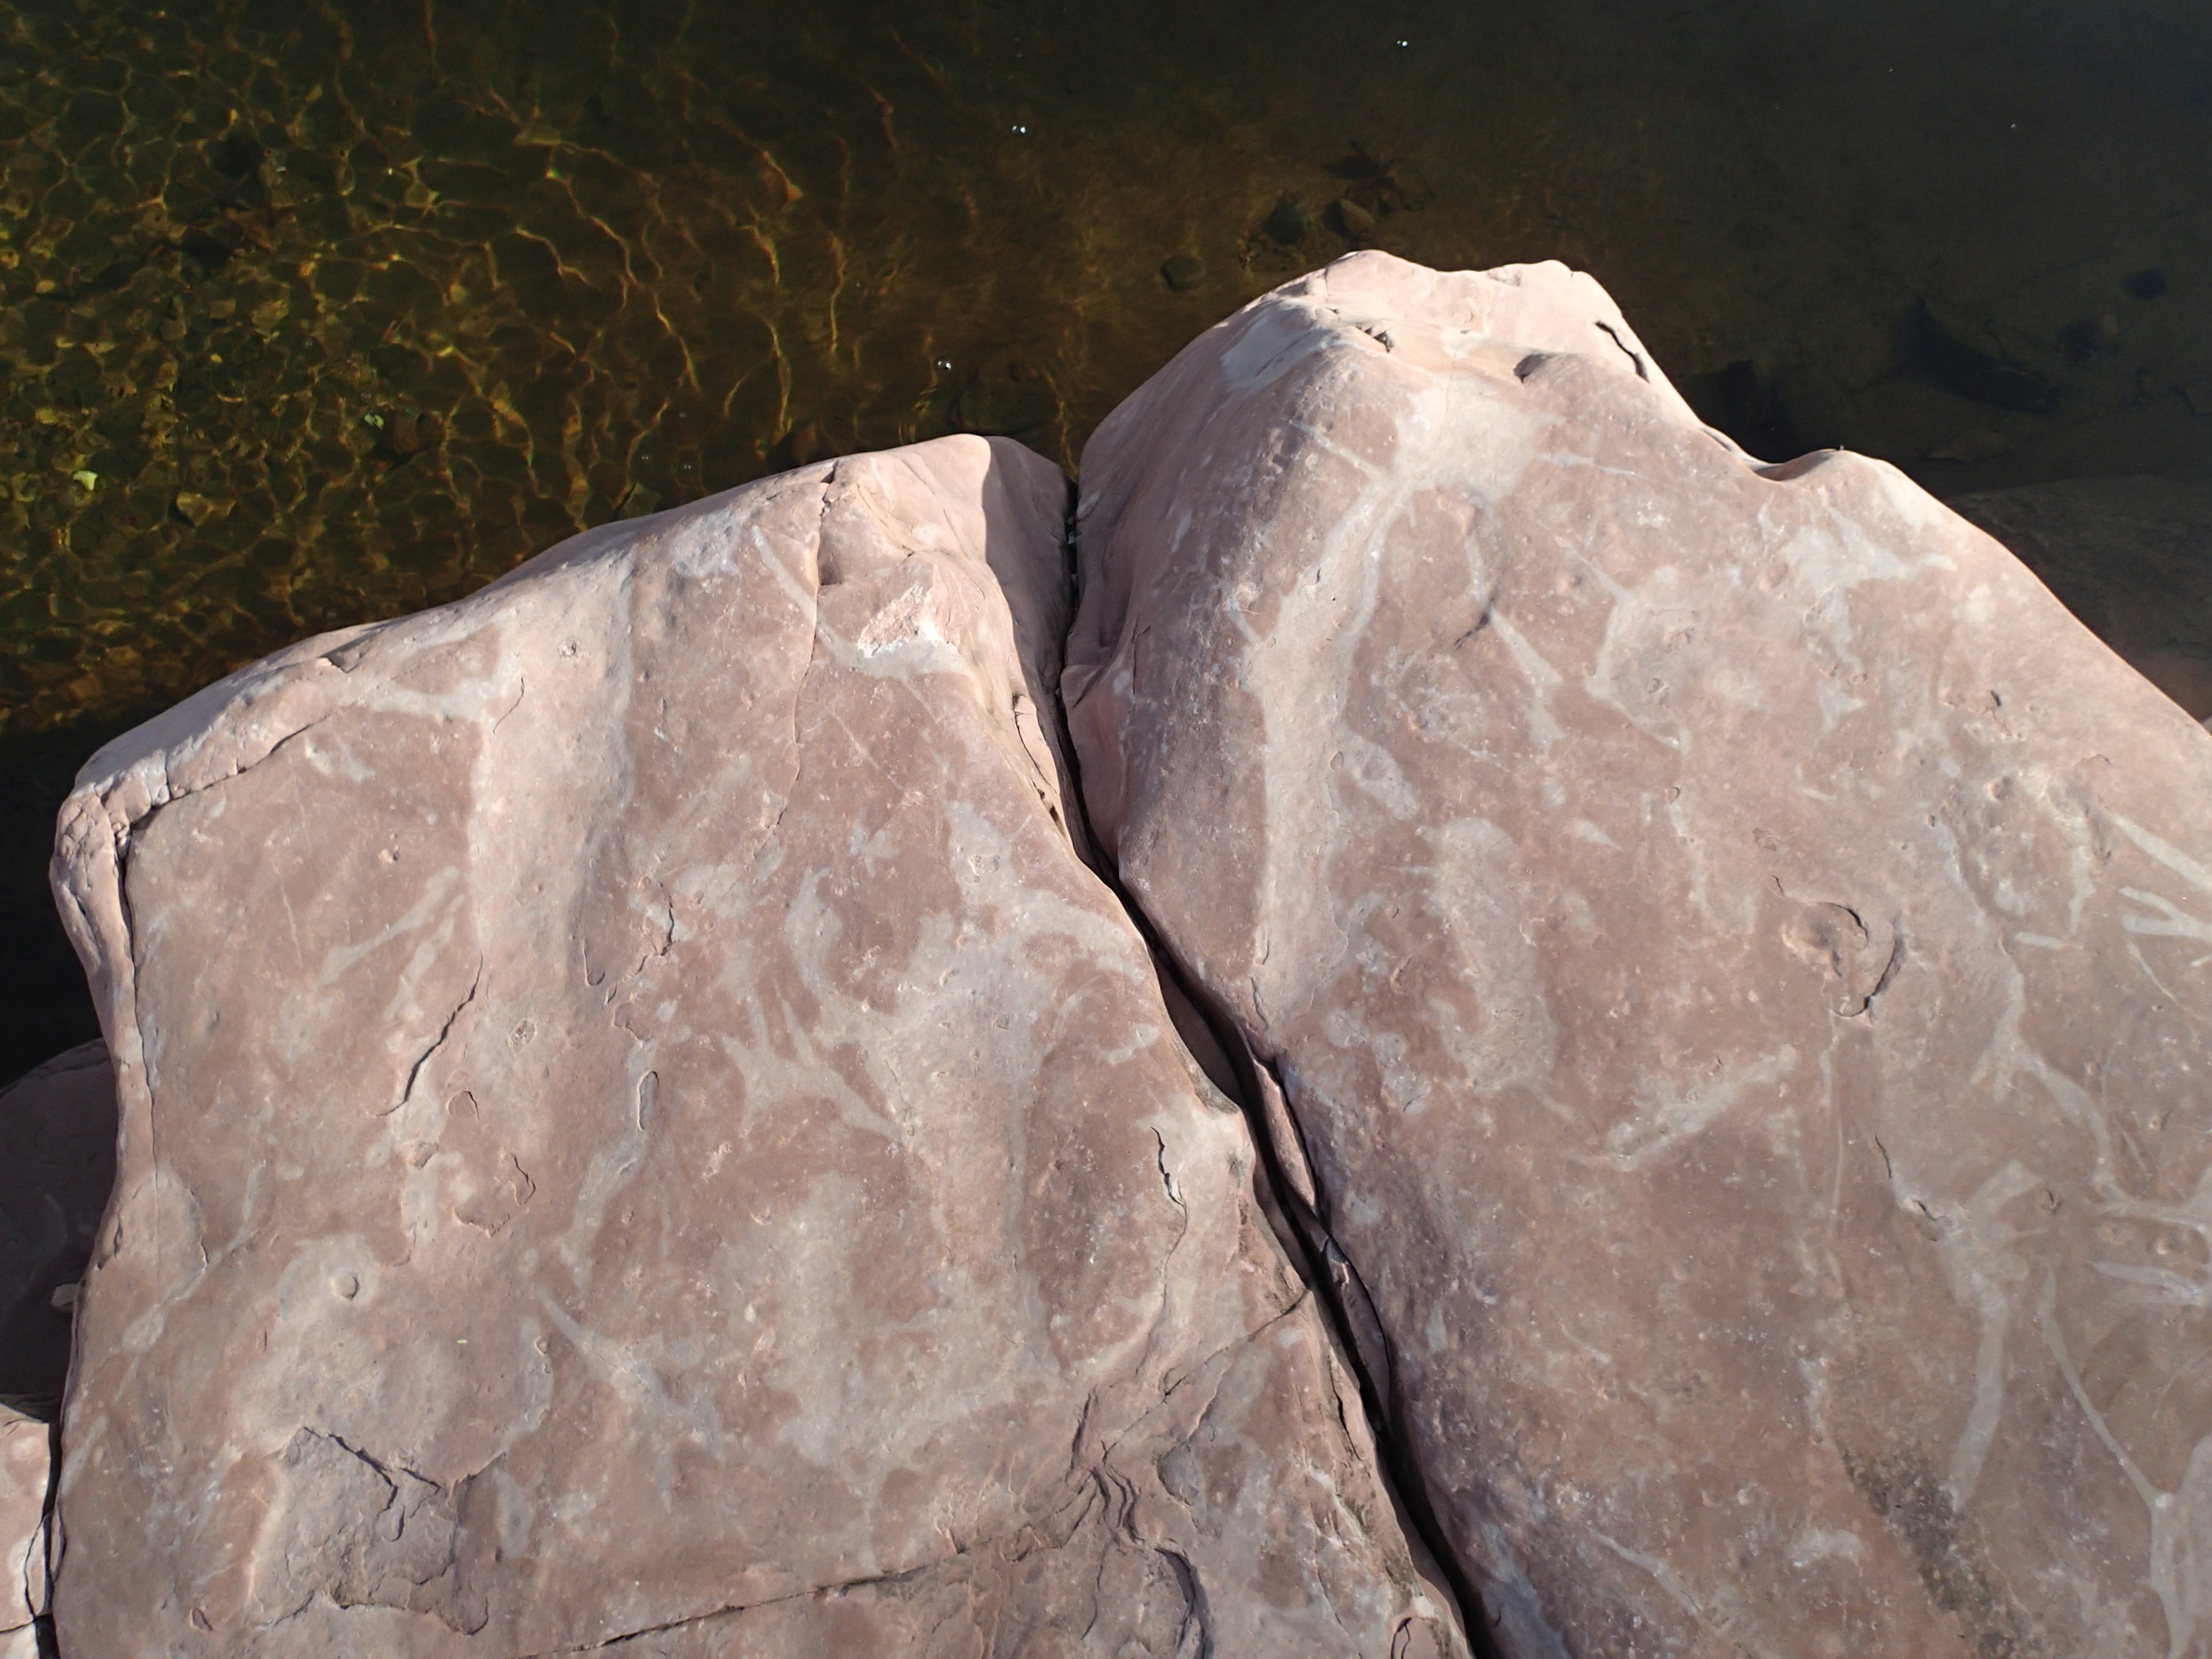
rock, wood, formation, terrain, material, sculpture, art, cool image, geology, boulder, carving, ancient history